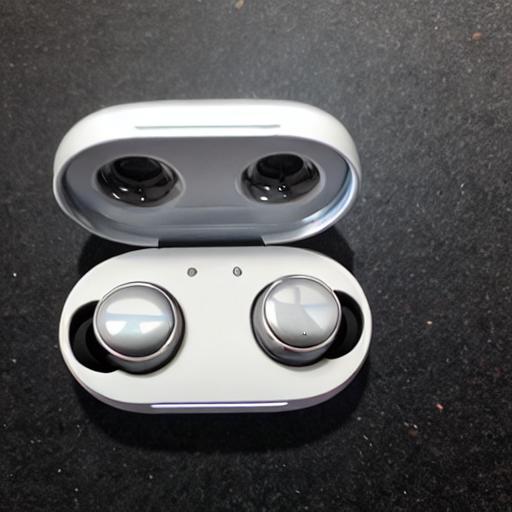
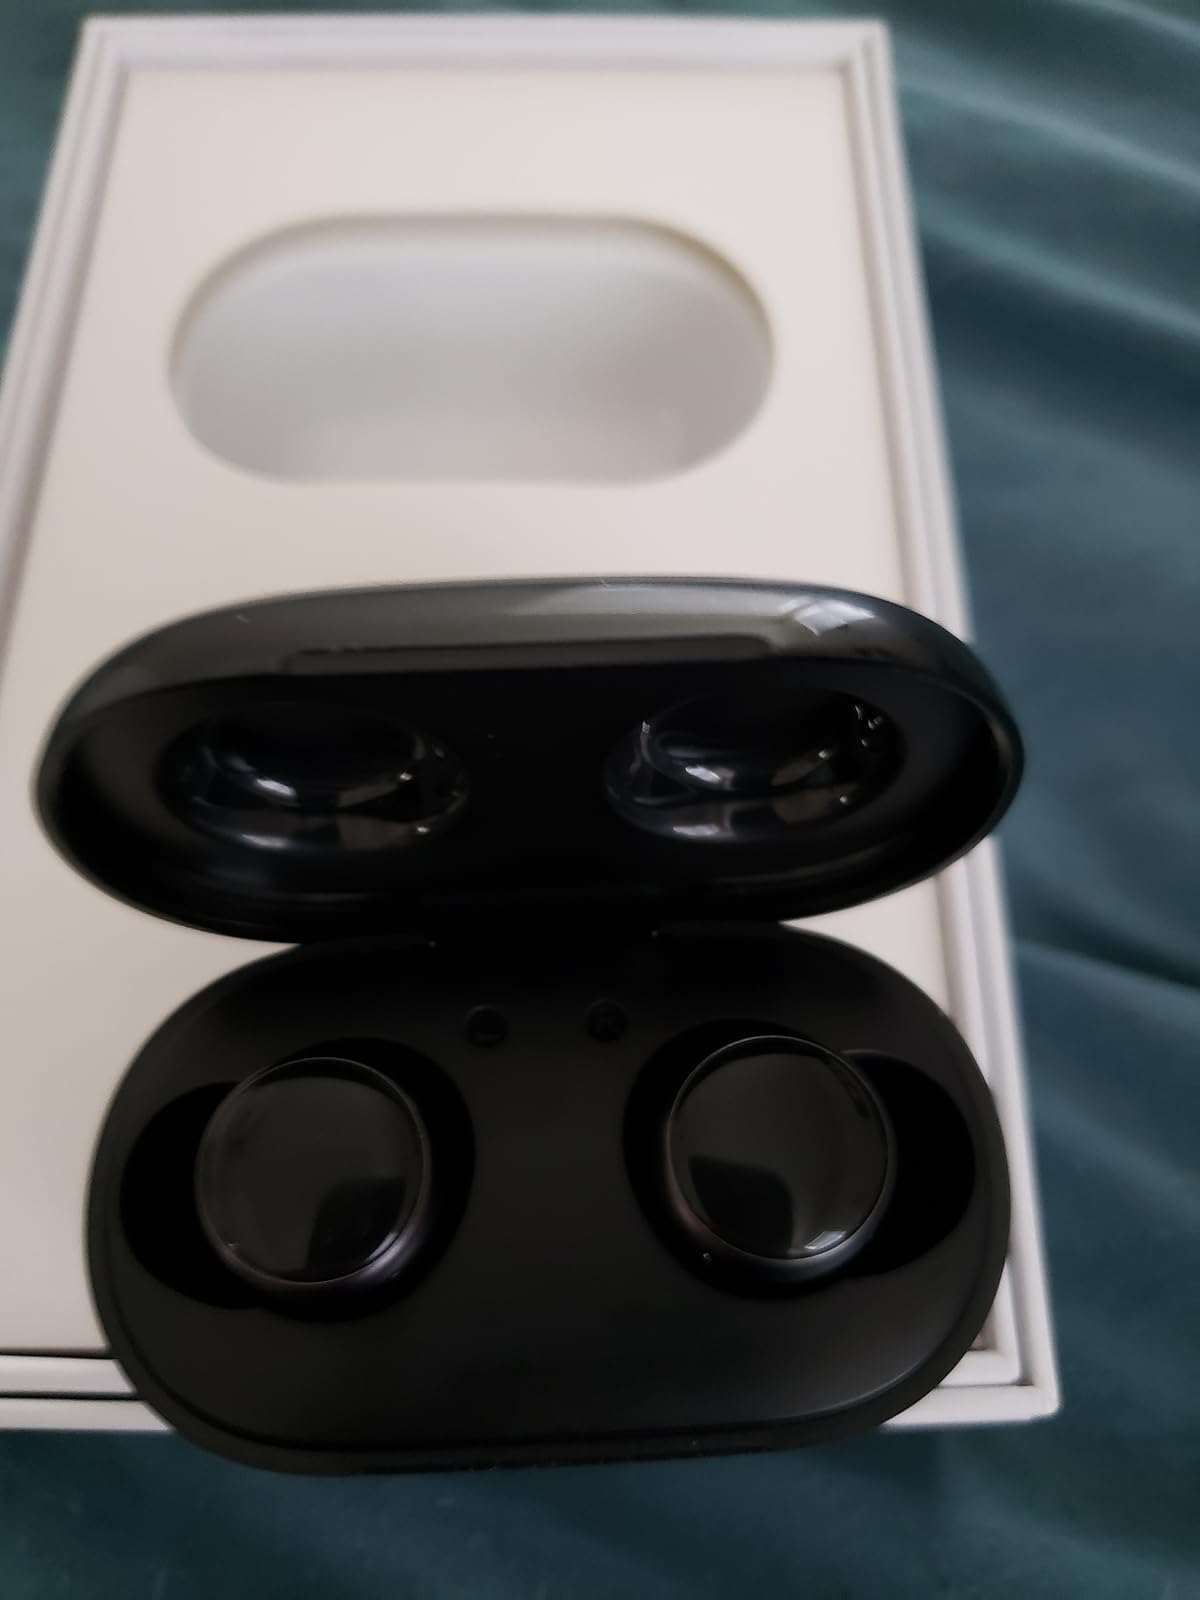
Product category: earbuds
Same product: no